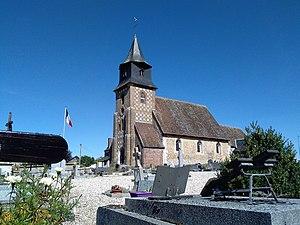
L'église Saint-Sulpice de Gravigny, Eure.